The Fountainhead

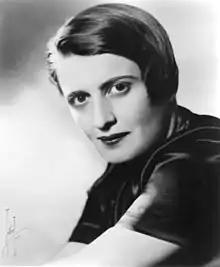
Ayn Rand in 1943

In early 1922, Howard Roark is expelled from the architecture department of the Stanton Institute of Technology because he has not adhered to the school's preference for historical convention in building design. Roark goes to New York City and gets a job with Henry Cameron. Cameron was once a renowned architect, but now gets few commissions. In the meantime, Roark's popular but vacuous fellow student and housemate Peter Keating (whom Roark sometimes helped with projects) graduates with high honors. He too moves to New York, where he has been offered a position with the prestigious architecture firm, Francon & Heyer. Keating ingratiates himself with Guy Francon and works to remove rivals among his coworkers. After Francon's partner, Lucius Heyer, suffers a fatal stroke brought on by Keating's antagonism, Francon chooses Keating to replace him. Meanwhile, Roark and Cameron create inspired work, but struggle financially.